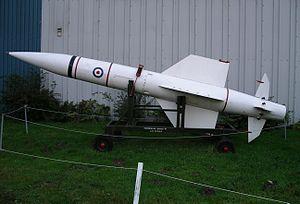
L'English Electric Thunderbird était un missile sol-air britannique produit pour l'armée du Royaume-Uni. Il était prévu initialement pour attaquer les cibles volant le plus haut et à des distances d'au-moins 30 miles.